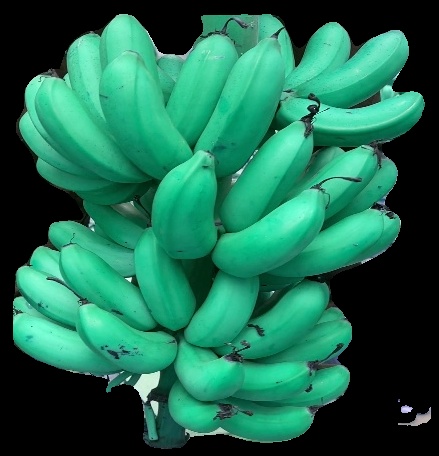
Variety: rasbale
Grade: grade1